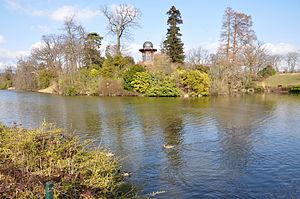
Kiosque de l'Empereur au Bois de Boulogne dans 16e arrondissement de Paris. Situé sur l'île du Lac Inférieur, réalisé lors de l’aménagement du Bois de Boulogne en 1852 à la demande de Napoléon III par l'architecte Gabriel Davioud.
Le bois de Boulogne est une étendue boisée, située dans le 16ᵉ arrondissement de Paris.
Cette liste recense les sites classés Zones naturelles d'intérêt écologique, faunistique et floristique de Paris.